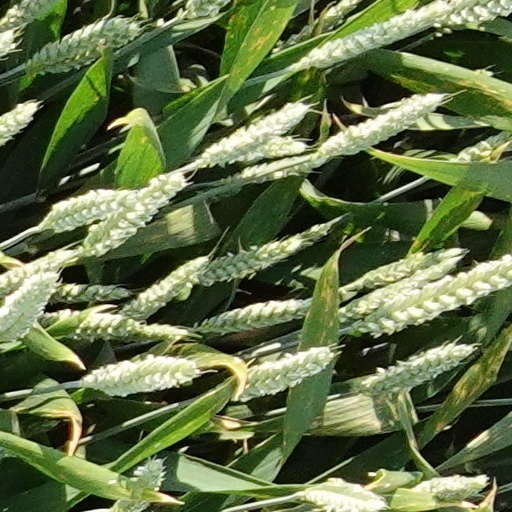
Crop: wheat